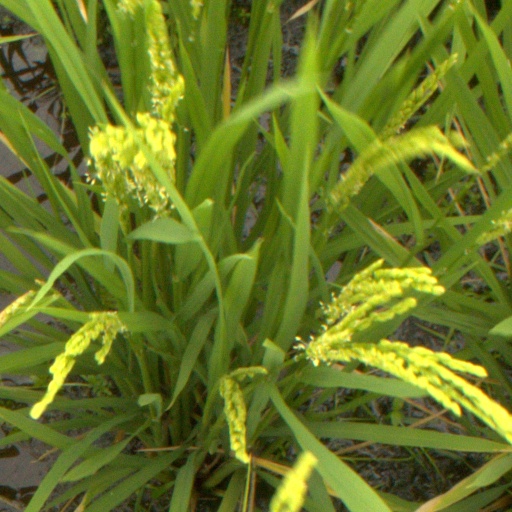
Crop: rice